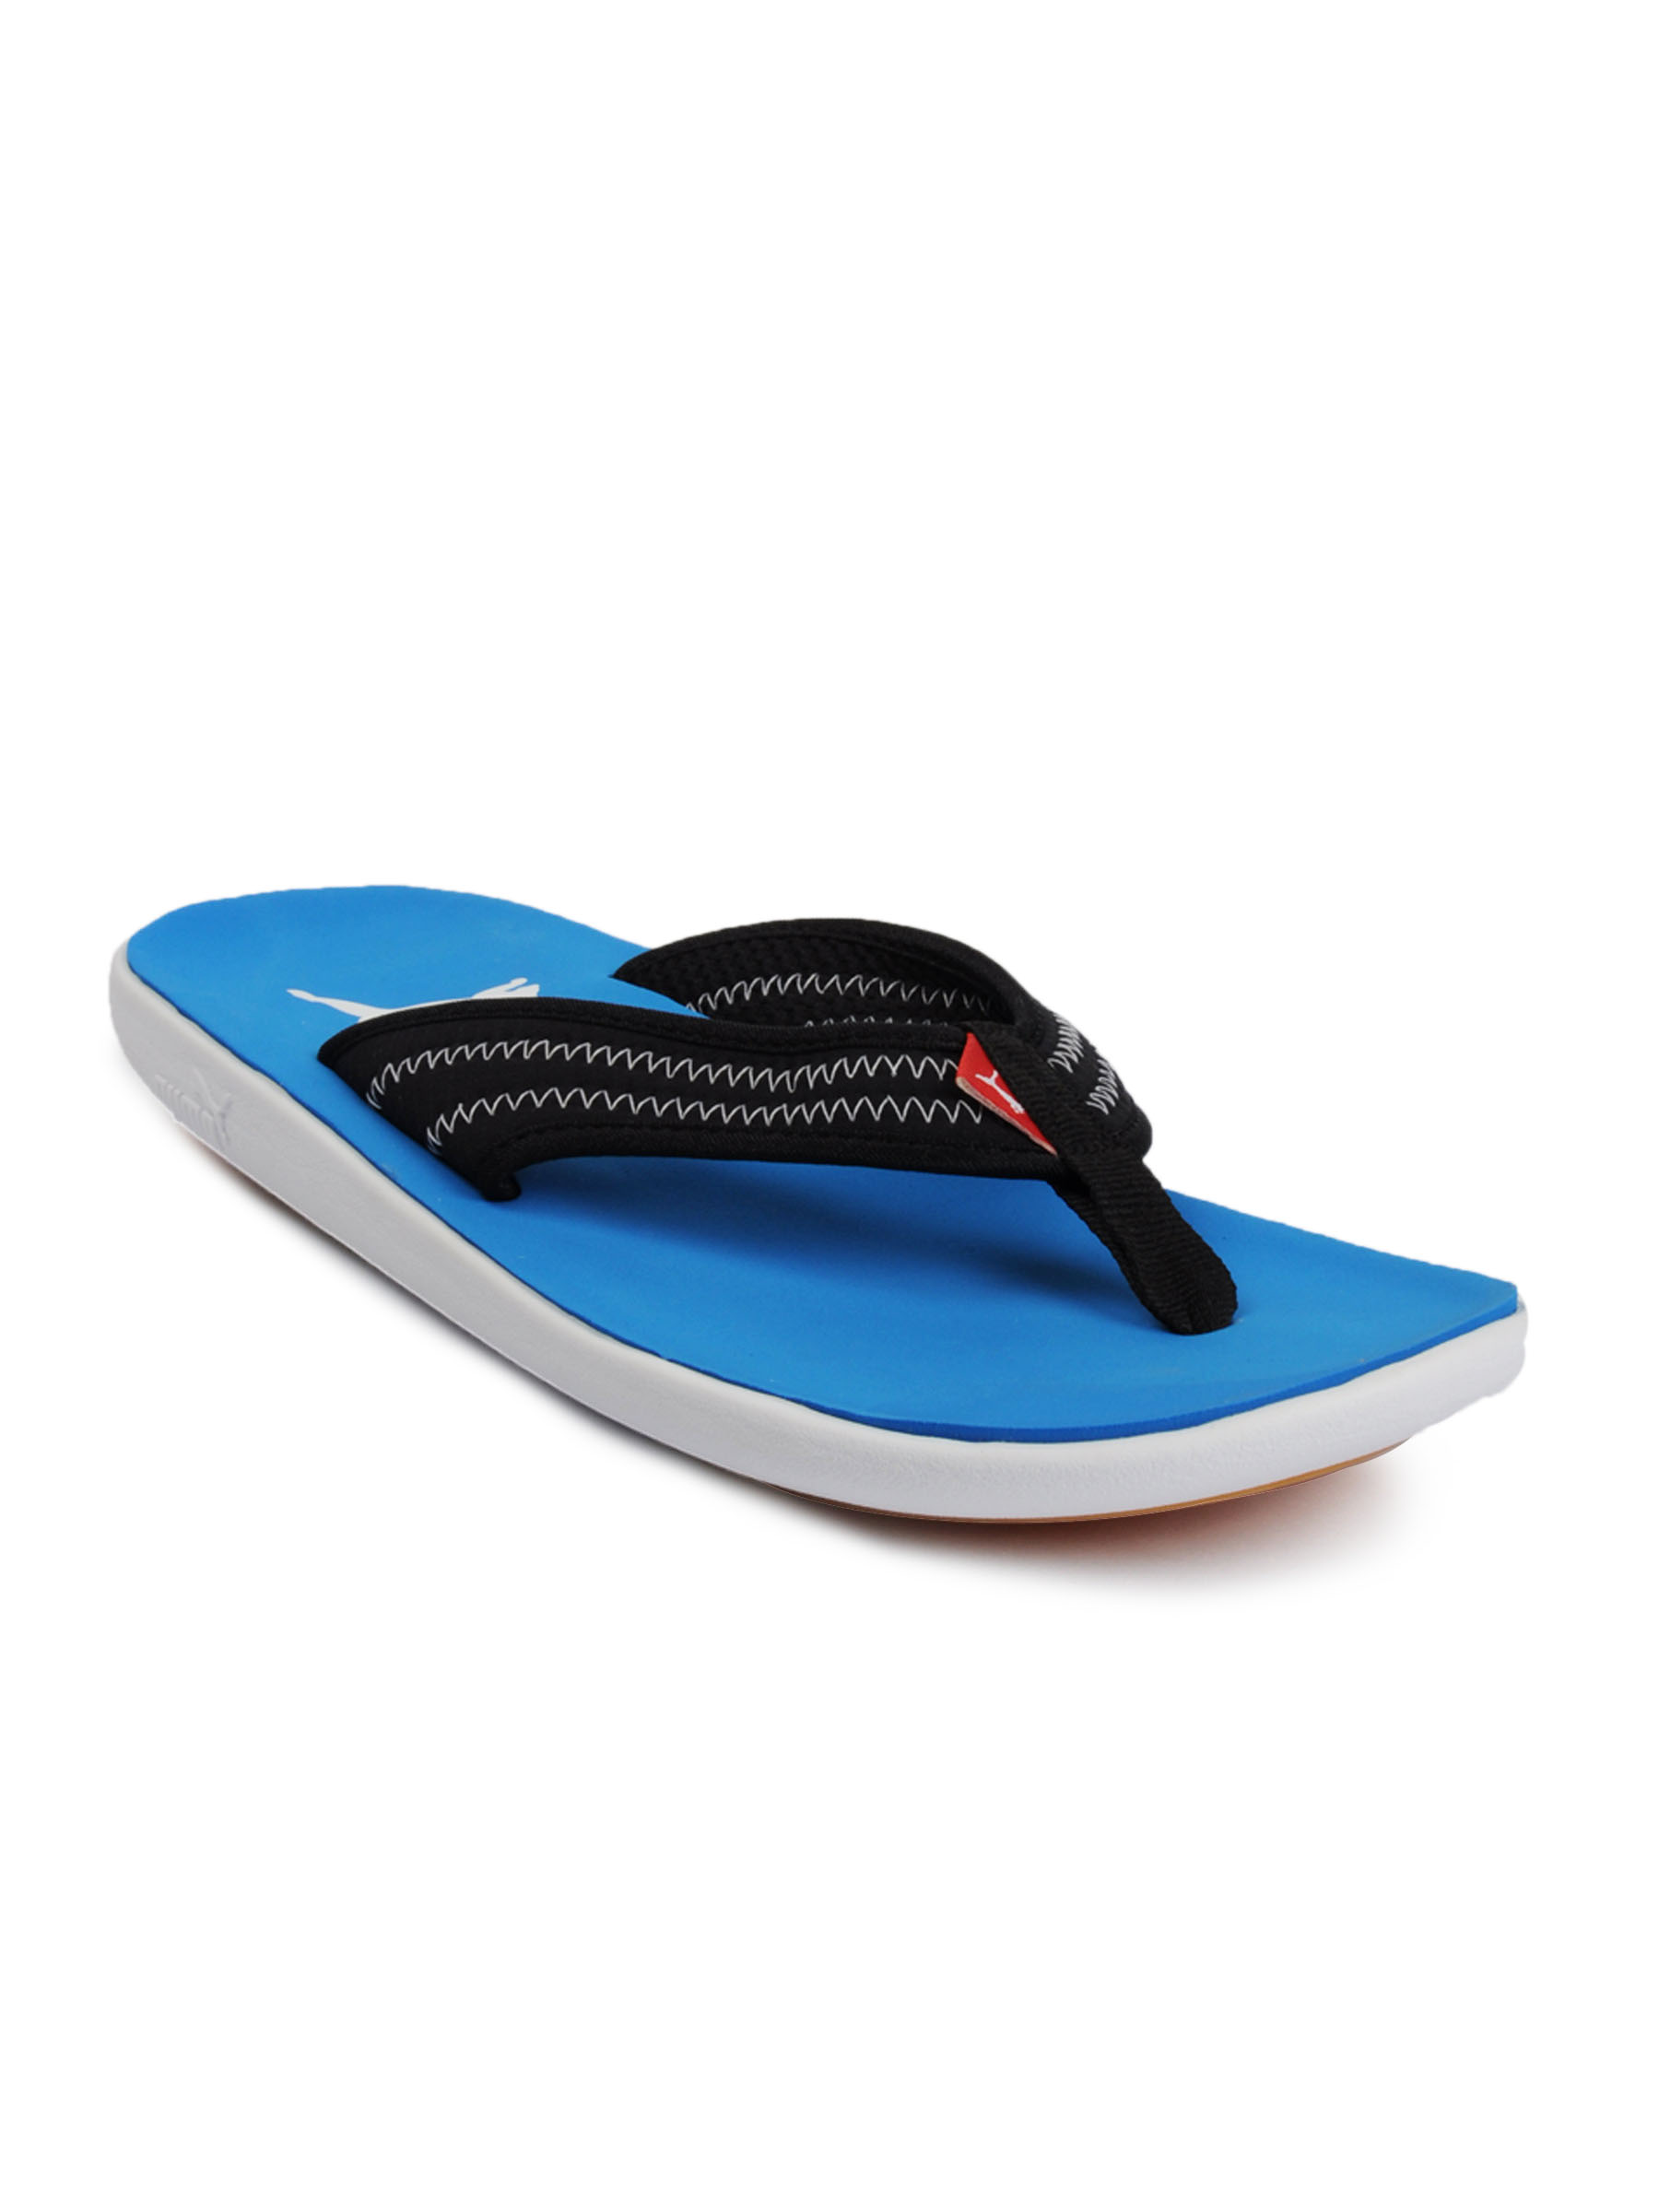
Puma Men Bow Blue Flip Flops
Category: Footwear / Flip Flops / Flip Flops
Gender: Men
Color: Blue
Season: Summer 2011
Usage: Casual